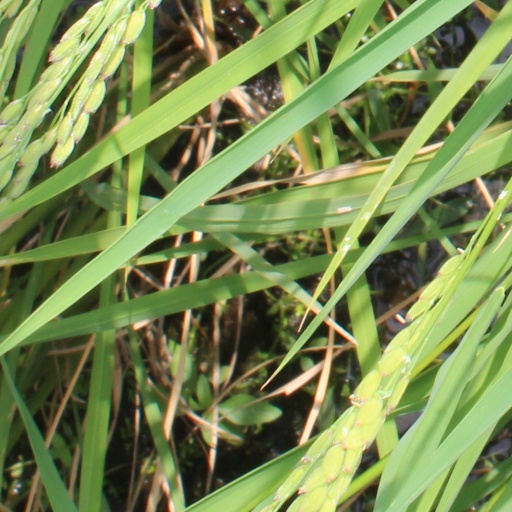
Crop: rice